Birling, Kent

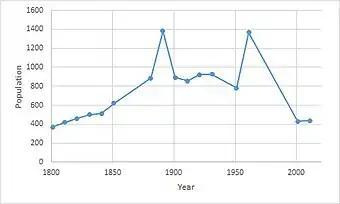

In the 1870s, Birling was described as:A parish in Malling district, Kent; adjacent to the river Medway, 2¾ miles WSW of Snodland r. station, and 6 NW of Maidstone. It has a post office under Maidstone. Acres, 1,883. Real property, £3,277. Pop., 662. Houses, 111. The property is subdivided.